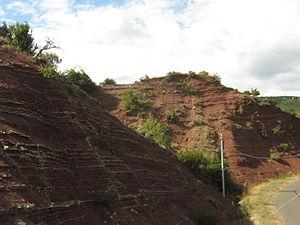
ruffe
« Ruffe » est le nom local employé dans l'Hérault pour désigner les terres rouges formées de pélites, une classe de roches sédimentaires détritiques dont les éléments ont un diamètre inférieur à 1/16 mm.